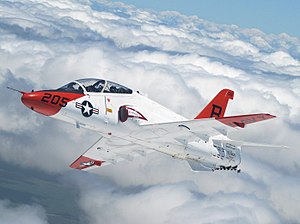
McDonnell Douglas
McDonnell Douglas producerede både civile fly og militærfly, bl.a. T-45A Goshawk
McDonnell Douglas var en stor amerikansk flyproducent. Det var en af de største producenter af både civile og militære fly. Firmaet havde hovedkvarter i St. Louis, Missouri.